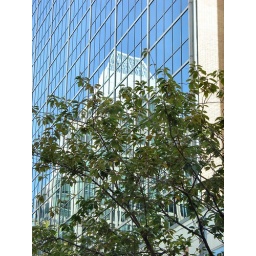
I took this while we were fighting commute traffic in Vancouver. I like the reflection of the building from across the street